Polygar Wars

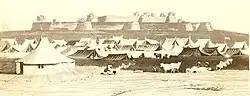
Polygar Wars

The Polygar Wars or Palaiyakkarar Wars were wars fought between the Polygars ("Palaiyakkarars") of the former Tirunelveli Kingdom in Tamil Nadu, India and the British East India Company's Madras Regiment between March 1799 to May 1802 or July 1805. The British finally won after carrying out gruelling protracted jungle campaigns against the Polygar armies. Many people died on both sides and the victory over the Polygars brought large parts of the territories of Tamil Nadu under British control, enabling them to get a strong hold in Southern India.